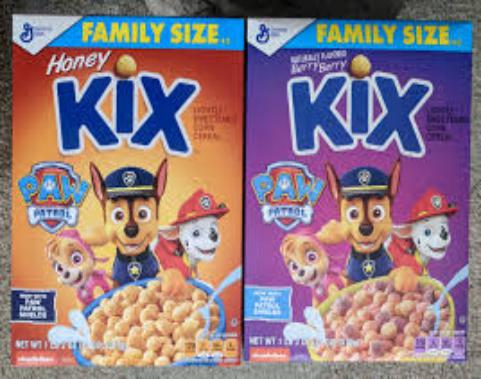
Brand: Berry Berry Kix
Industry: Food